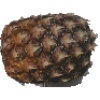
Label: pineapple